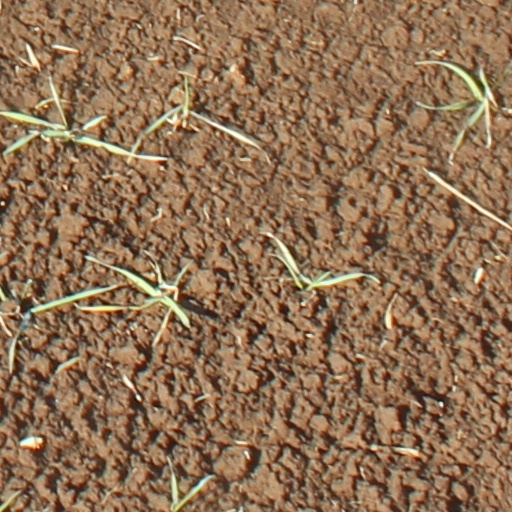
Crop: wheat